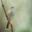
Label: bird